EGFL7

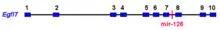
egfl7 gene

The Egfl7 protein (29 kDa) is composed of several putative domains: a putative cleavable signal peptide at the N-terminal end, an EMI domain, found on extracellular matrix proteins, two EGF-like domains and a leucine and valine rich C-terminal region. The first EGF-like domain has a region similar to the DSL (Delta/Serrate/Lag-2) domain found in ligands of the Notch receptors family, the second EGF-like domain is predicted to bind Ca. The Eglf7 protein is secreted and associates with the blood vessel extracellular matrix.